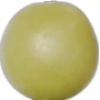
Label: Grape White 2